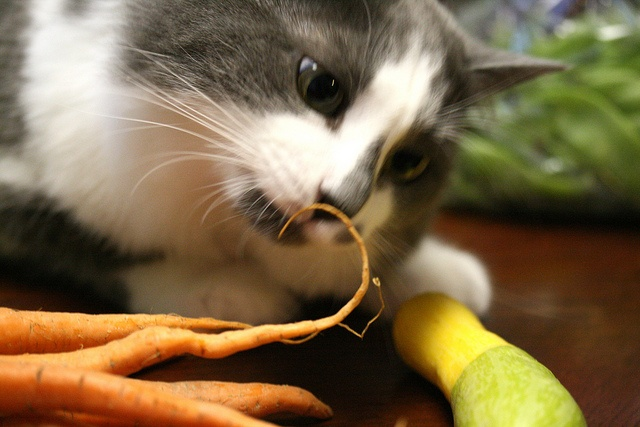
A gray and white cat eating carrots on top of a table.
The cat is intently inspecting the curly carrot.
A black and white cat playing with some carrots and a yellow squash.
a silly cat checking out the end of a carrot
a cat laying down next to some vegetable